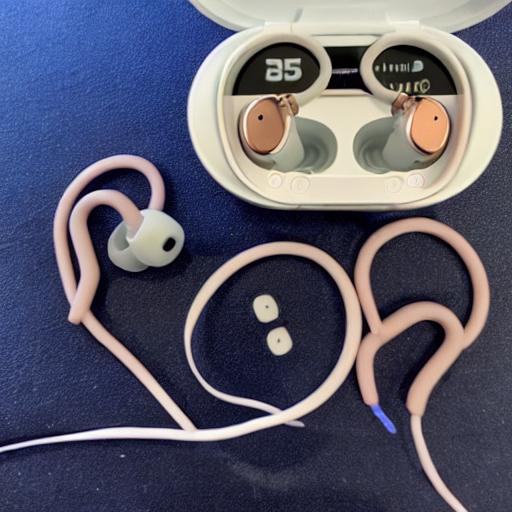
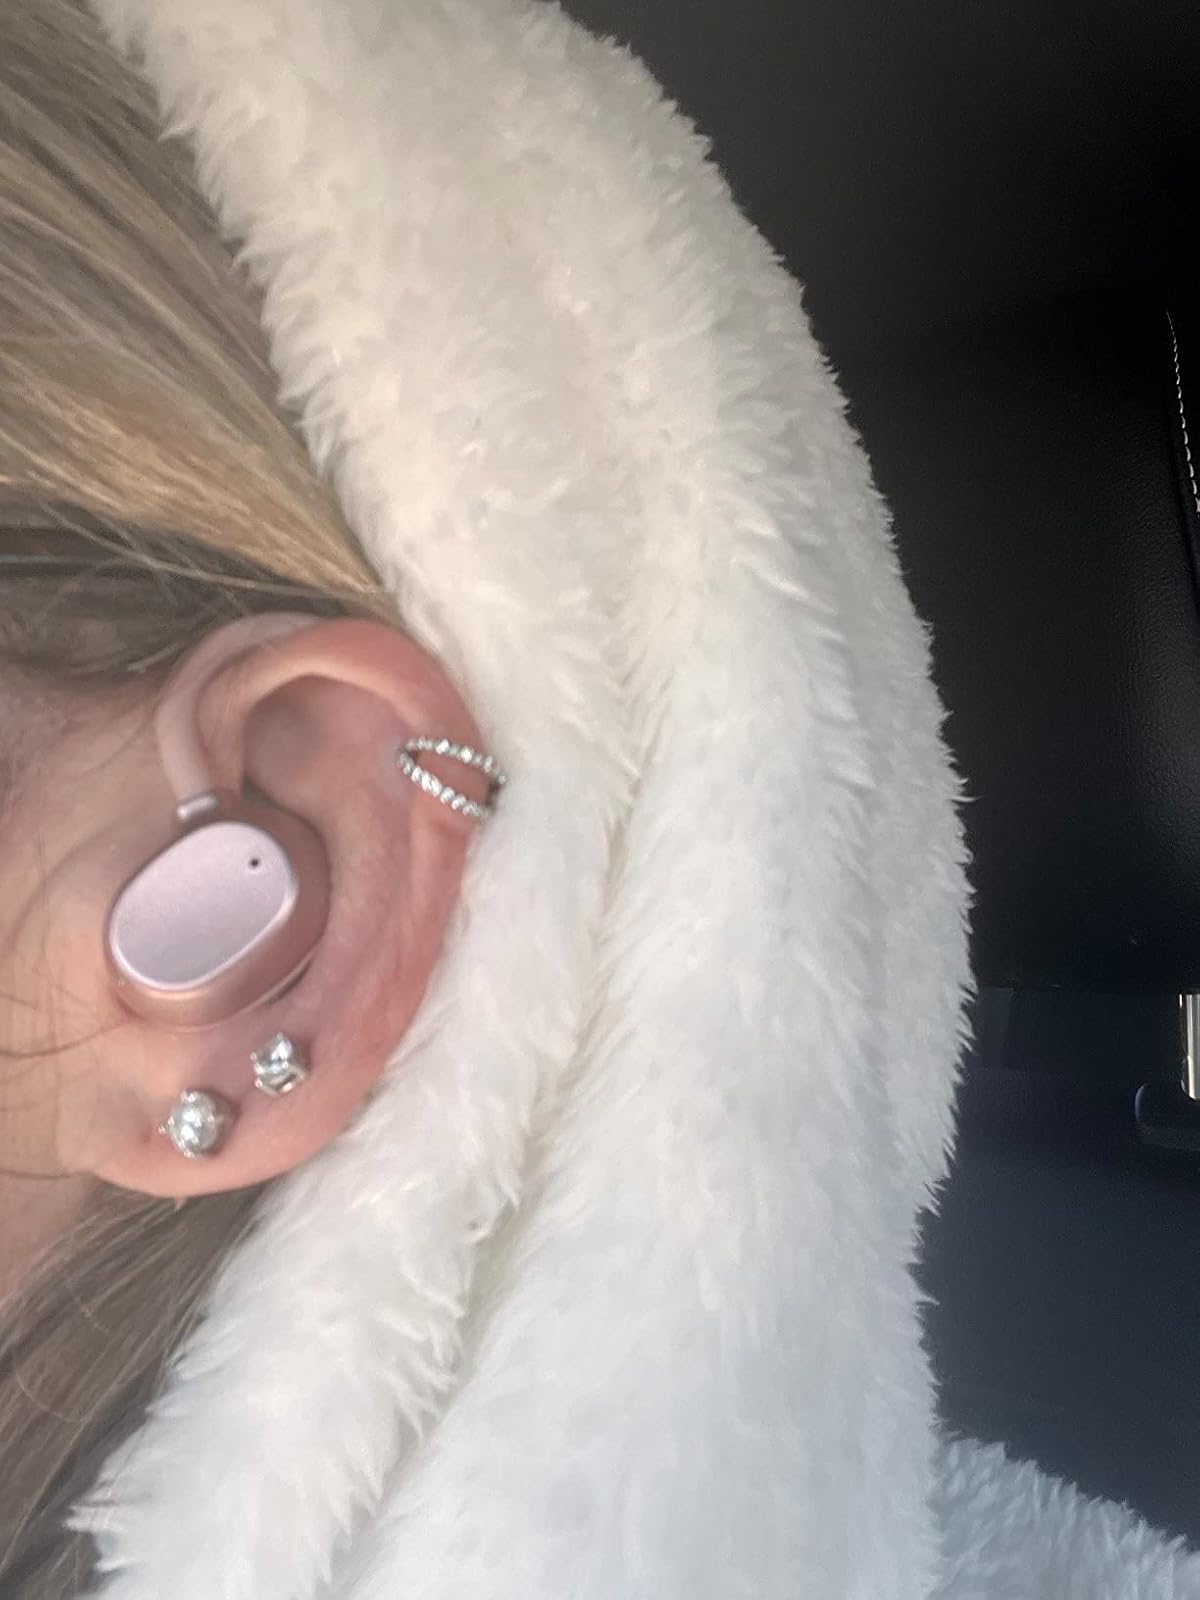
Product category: earbuds
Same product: no